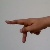
The image shows a hand gesture representing the letter 'P' in Indian Sign Language.